Connor Hamlett

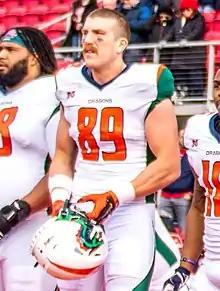
Hamlett with the Seattle Dragons in 2020

Connor Hamlett (born April 12, 1992) is an American former professional football tight end who played for the Cleveland Browns of the National Football League (NFL). He lettered in football, basketball and track at Meadowdale High School in Lynnwood, Washington, where he earned All-State honors in football his senior year. He played college football at Oregon State, recording career totals of 104 receptions for 1,109 yards and 10 touchdowns. He finished third in school history in receptions for a tight end and fifth in receiving yards for a tight end. He was named Pac-12 All-Academic second-team his junior season in 2013 and Pac-12 All-Academic first-team his senior season in 2014. Hamlett signed with the Jacksonville Jaguars after going undrafted in the 2015 NFL draft, but was waived before the start of the 2015 season. He then had short stints on the practice squad of the Philadelphia Eagles and New Orleans Saints before being signed to the Browns' practice squad in December 2015. He played in three games, starting two, for the Browns in 2016, and caught one pass for a 17-yard touchdown. Hamlett was also a preseason member of the Dallas Cowboys in 2017 but suffered an injury and was released before the start of the 2017 season. He later played for the Arizona Hotshots of the Alliance of American Football in 2019 and the Seattle Dragons of the XFL in 2020.